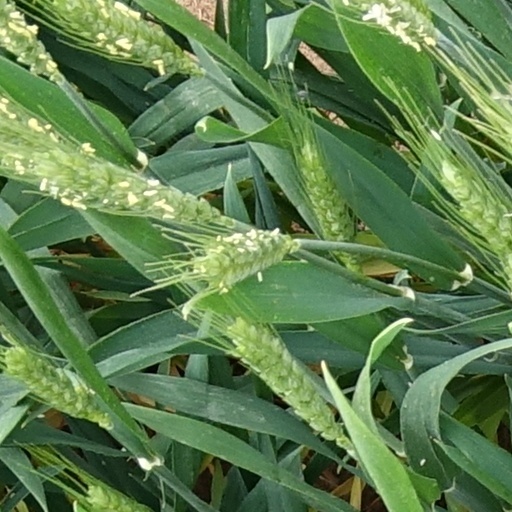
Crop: wheat